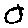
Label: 0